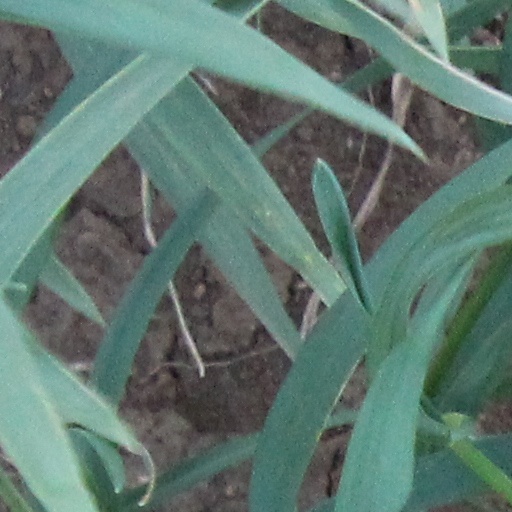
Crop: wheat